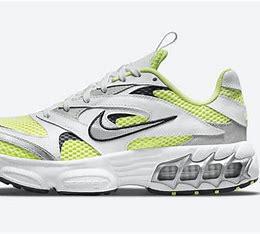
Brand: Nike
Model: Zoom Air Fire